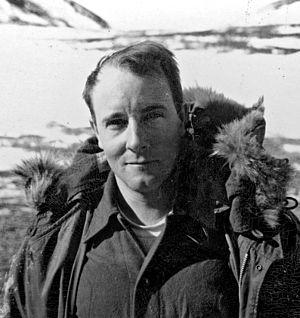
La chaîne Transantarctique, ou monts Transantarctiques, est une longue chaîne de montagnes située en Antarctique et traversant une grande partie du continent, de la terre Victoria à la mer de Weddell, en séparant sa partie orientale d'une part de sa partie occidentale et de la côte ouest de la mer de Ross d'autre part. Elle est entrecoupée par de nombreux glaciers alimentés par l'inlandsis Est-Antarctique et s'épanchant depuis le plateau Antarctique. Elle culmine à 4 528 mètres d'altitude au mont Kirkpatrick et possède vingt sommets d'au moins 4 000 mètres d'altitude. Malgré le climat polaire qui y règne, la glace n'est pas partout présente dans la chaîne, à l'instar des vallées sèches de McMurdo où les précipitations sont rares et l'évaporation intense en été, même si des cours d'eau intermittents issus de la fonte des glaciers parviennent brièvement à se former ; en hiver il fait généralement trop froid pour que la neige puisse tomber, en particulier au sud et à haute altitude, où elle s'accumule essentiellement sous l'effet du vent.